Gull-Þóris saga

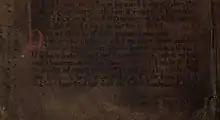
The beginning of "Gull-Þóris saga" in AM 561 4to, the only medieval manuscript to preserve the saga

Gull-Þóris saga, also known as "Þorskfirðinga saga", is one of the sagas of Icelanders. The saga takes place in the west of Iceland during the Settlement of Iceland in the second half of the ninth century. It tells the story of Þórir Oddsson (nicknamed Gull-Þórir, "Gold-Þórir"), a chieftain in Þorskafjörður, and his dispute with his neighbour Hallr. Scholars have argued that the saga is the work of Sturla Þórðarson.